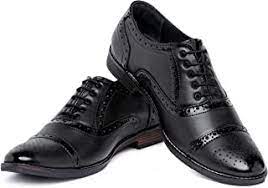
Label: Brogue